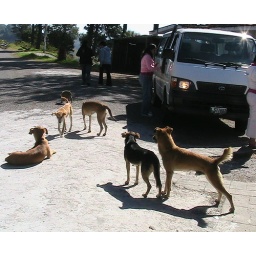
The minute we stepped off the bus we were surrounded by street dogs.